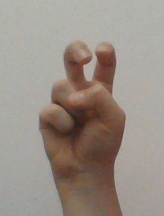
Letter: toot